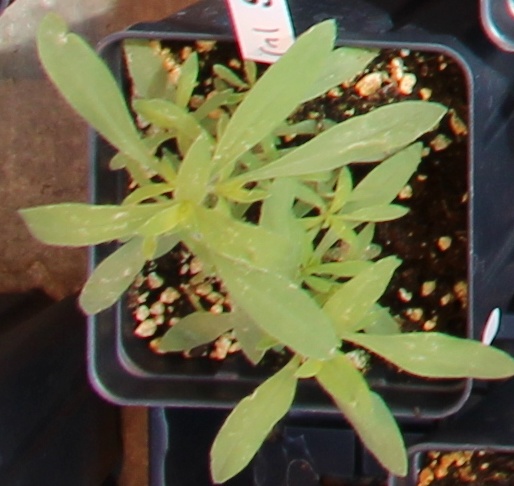
Label: Kochia